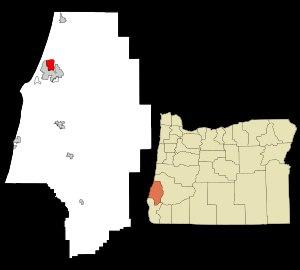
North Bend est une ville du comté de Coos situé dans l'État de l'Oregon aux États-Unis.